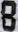
Number: 8